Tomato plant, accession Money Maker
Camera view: vertical (180 deg); turntable rotation: 330 degrees
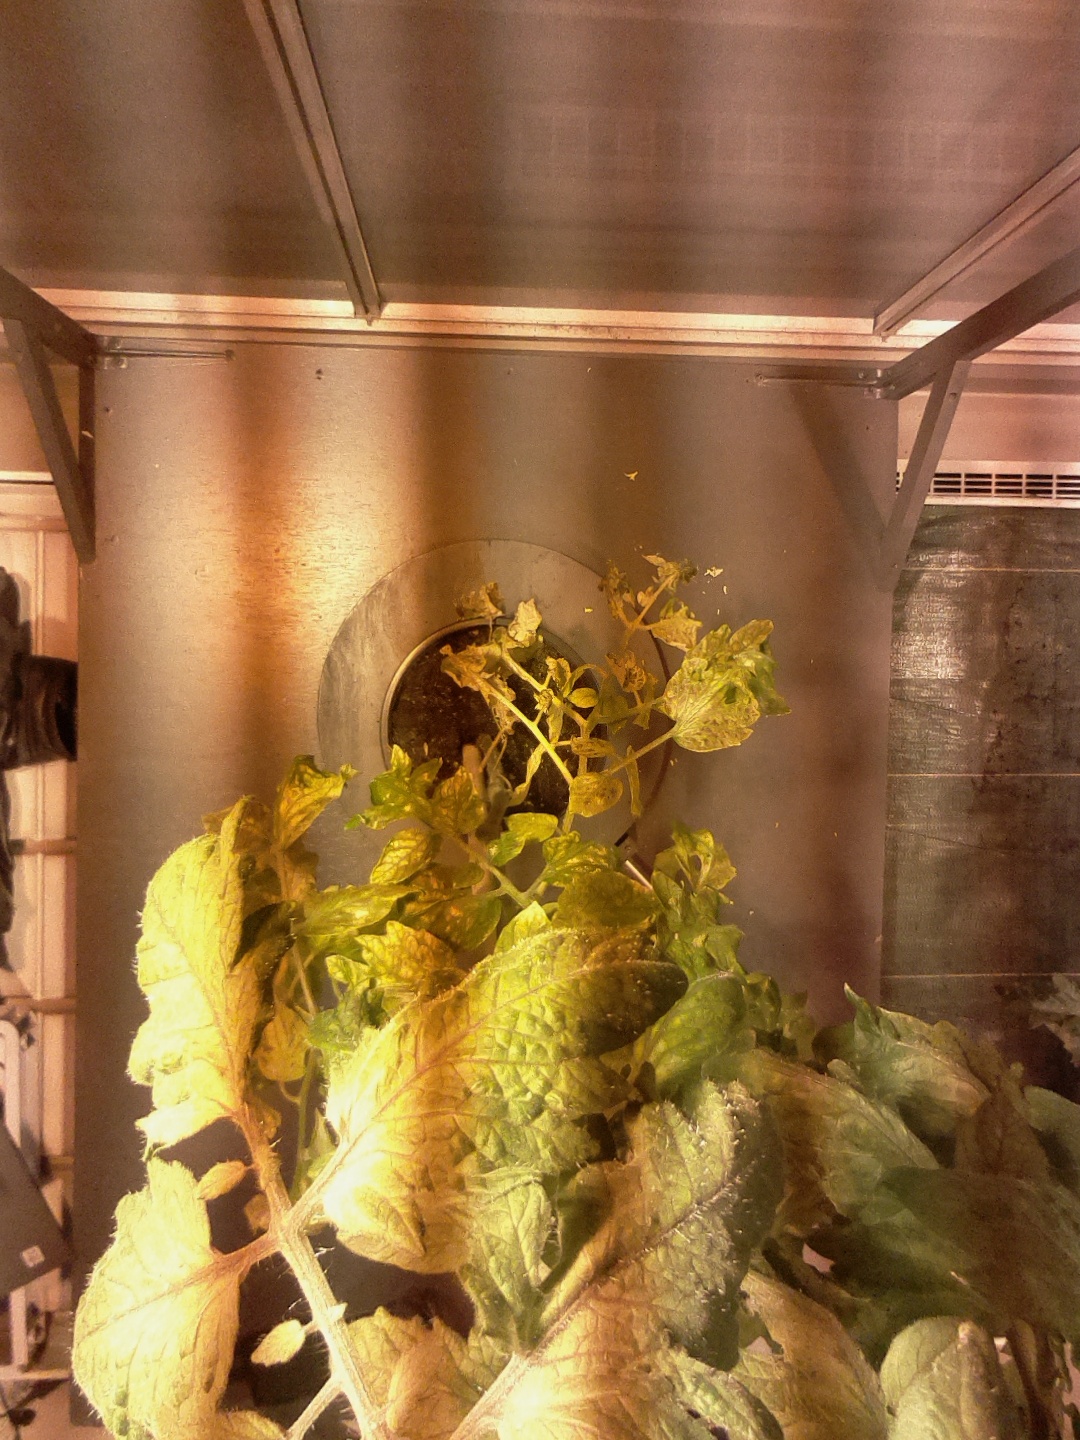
BBCH growth stage 75: 50%-60% of final fruit size